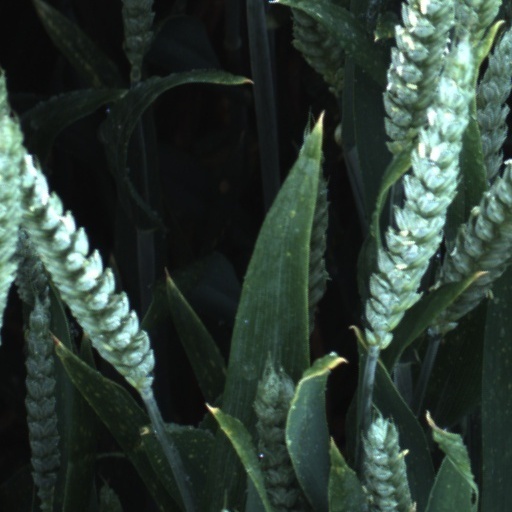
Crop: wheat